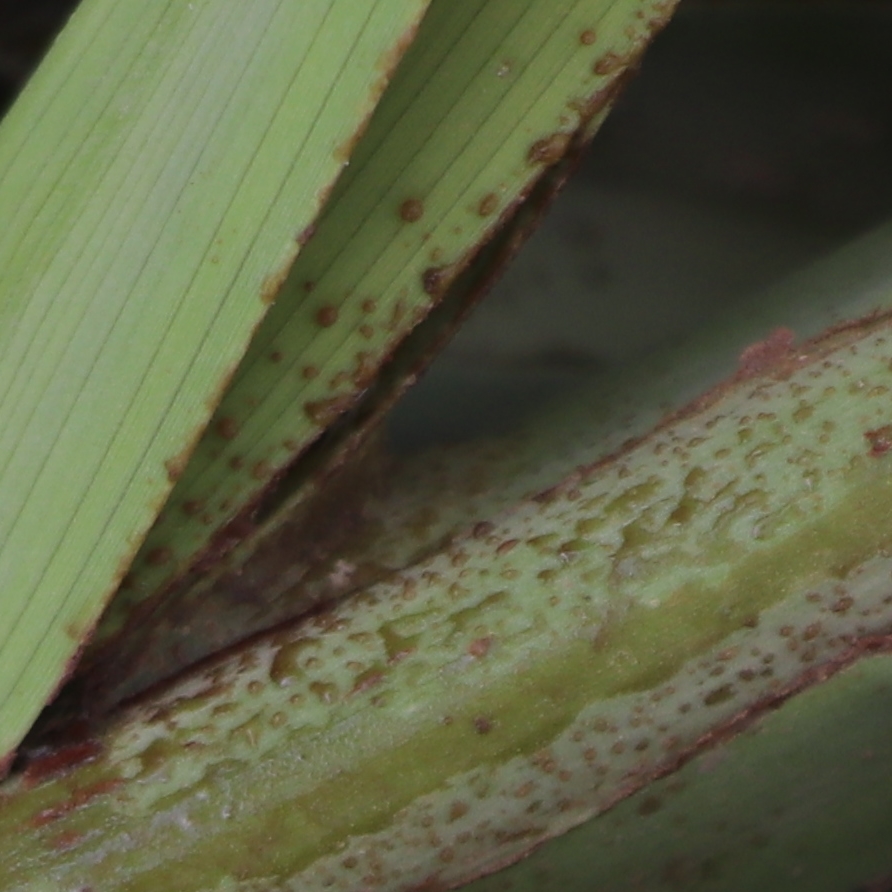
Label: Honey